List of Tranmere Rovers F.C. players

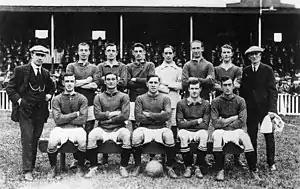
Tranmere in 1921, including Johnny Campbell, Jimmy Moreton and Tommy Stuart

Tranmere Rovers Football Club is an English association football club based in Birkenhead, Wirral. Founded in 1884, they played their first games under the name Belmont F.C.; in 1885, before the start of their second season, they adopted the name Tranmere Rovers. In 1889, Tranmere entered the West Lancashire League, and progressed through the Combination, the Lancashire Combination and the Central League. On 27 August 1921, as founder members of Division Three North, they won their first Football League match 4–1 against Crewe Alexandra at Prenton Park. Tranmere played in the Football League ever since then, with the exception of the war years 1939–1946, and right up until 2015 at which time they were relegated from the Football League down to the National League. Their highest league finish was fourth in the First Division which, at the time, was the second tier of the league pyramid, in the 1992–93 season.